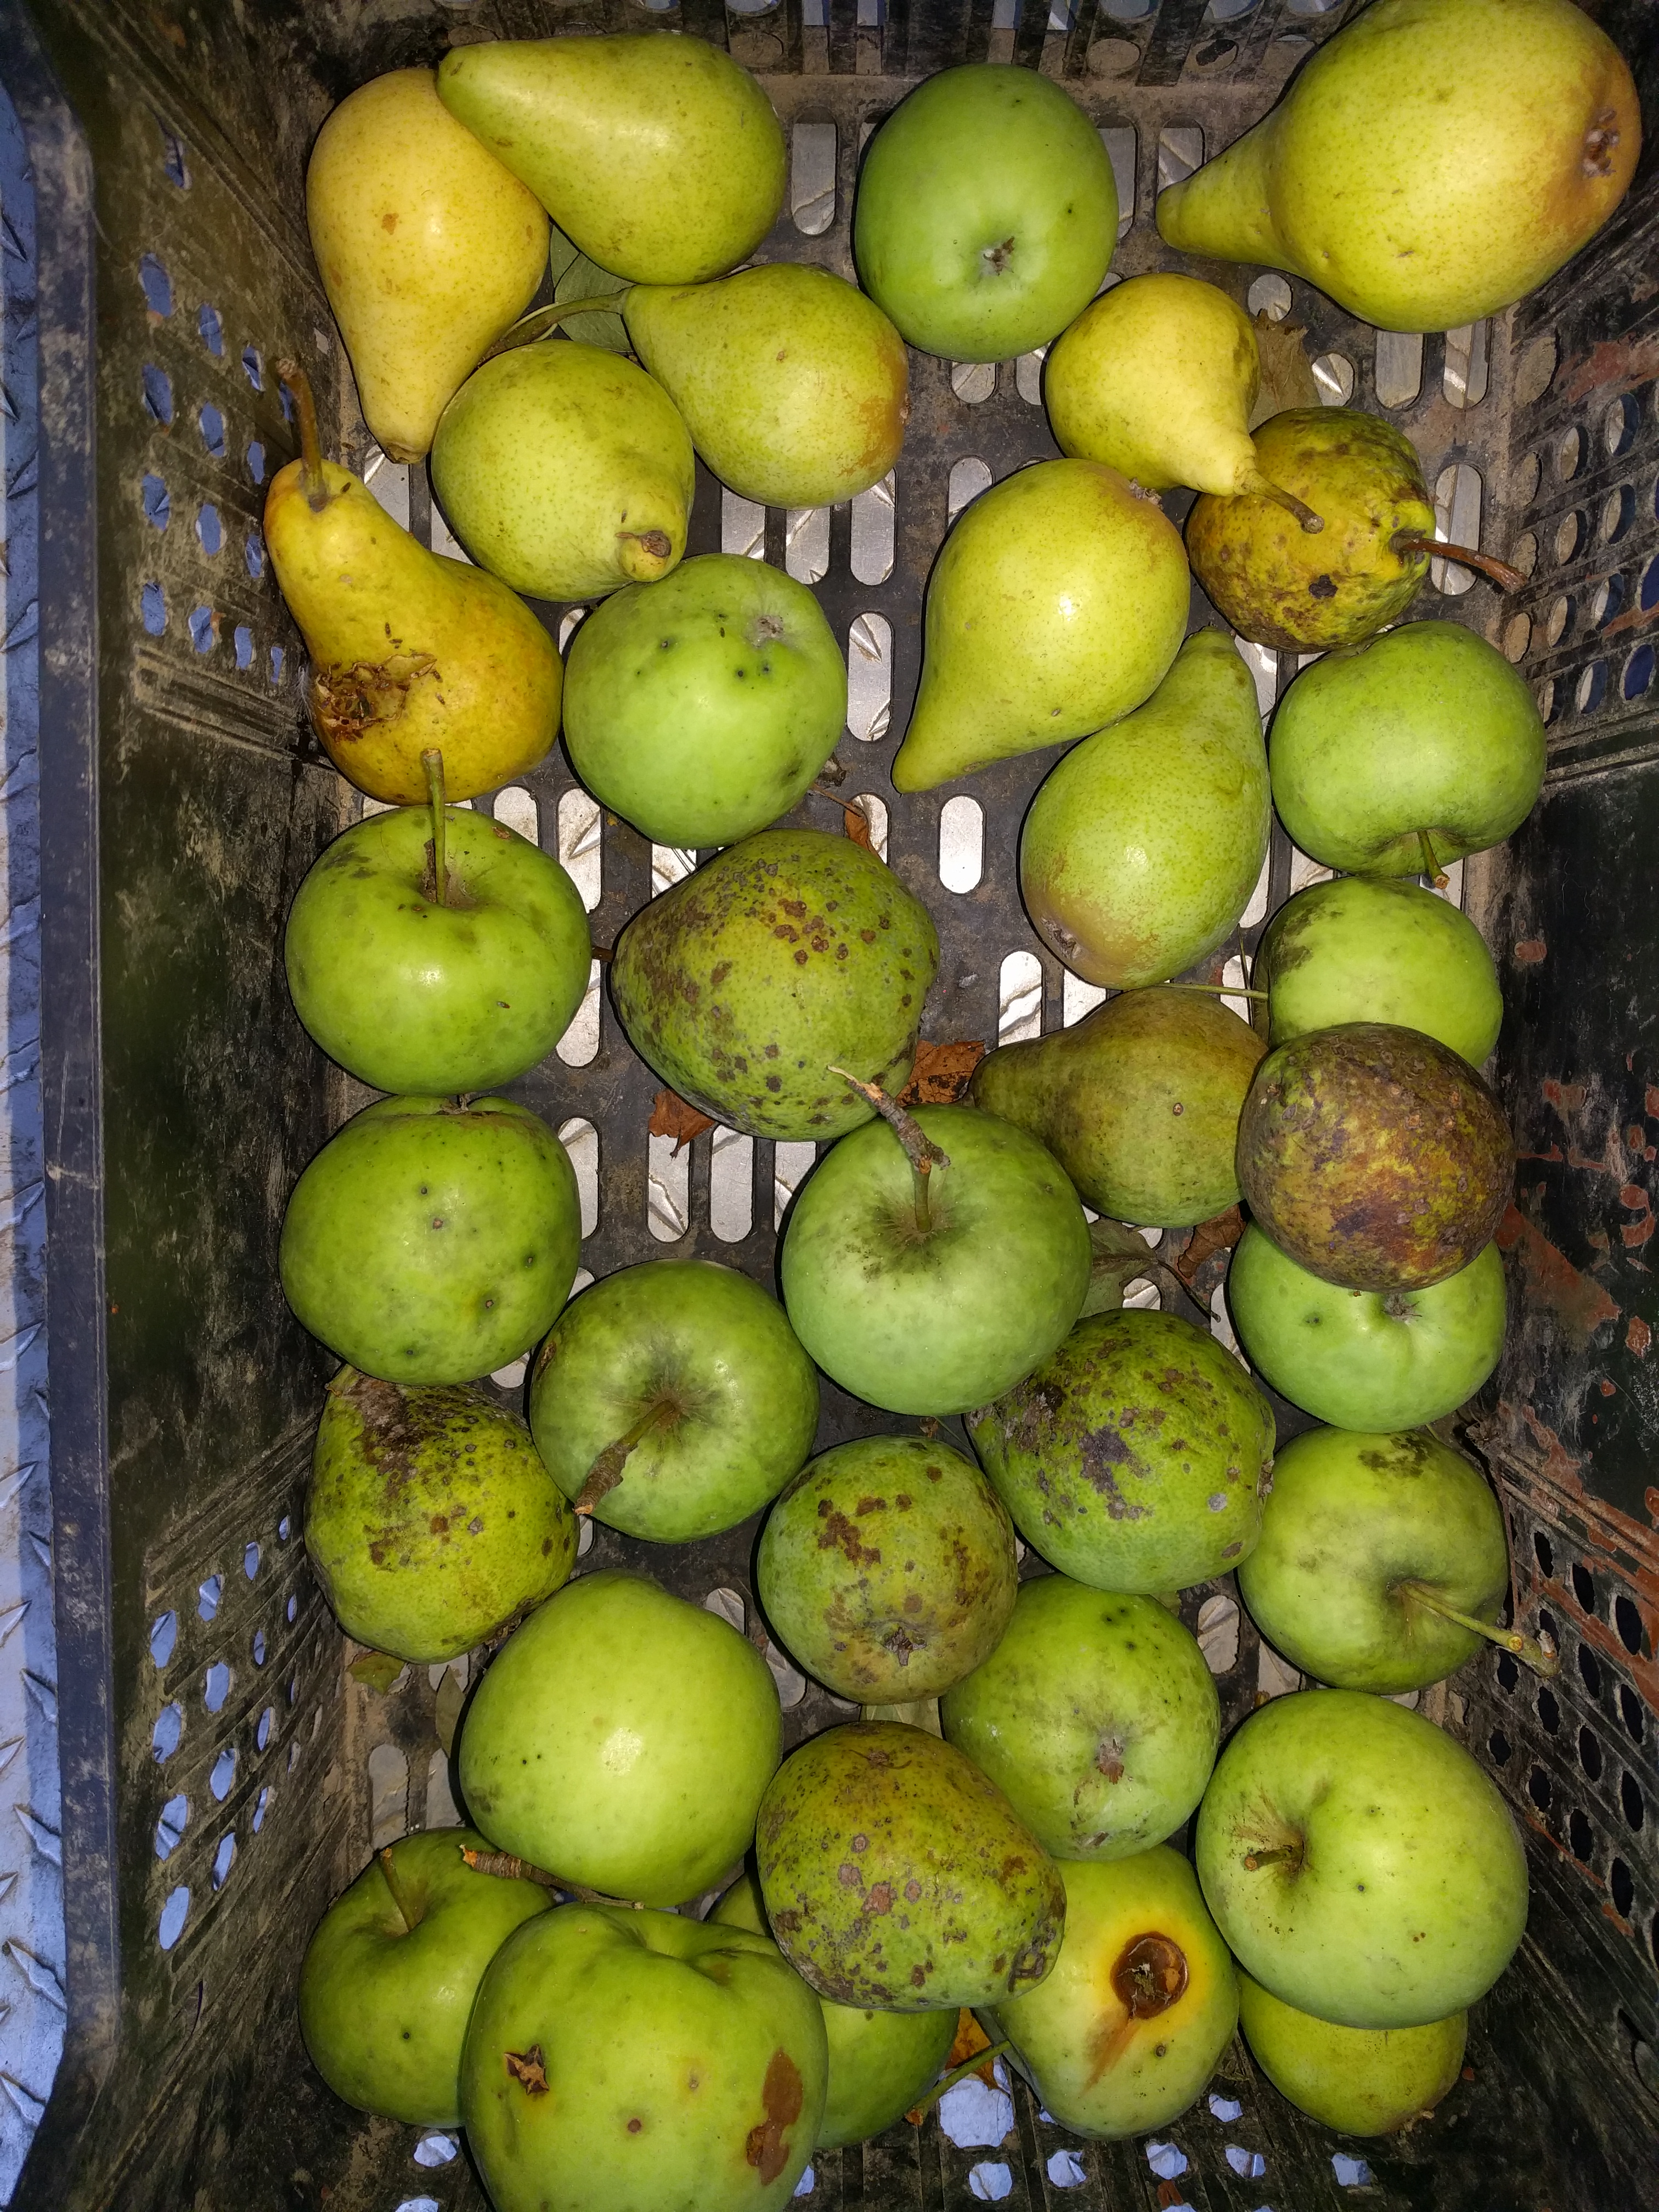
Label: generalcompost